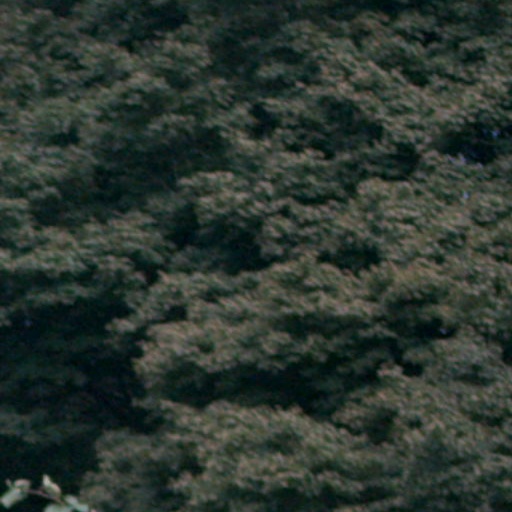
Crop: cassava